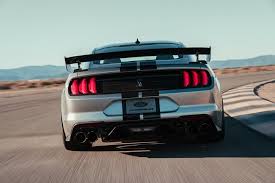
Vehicle type: Cars